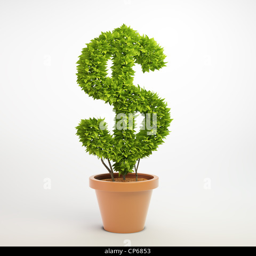
a small plant in a pot shaped like a dollar sign